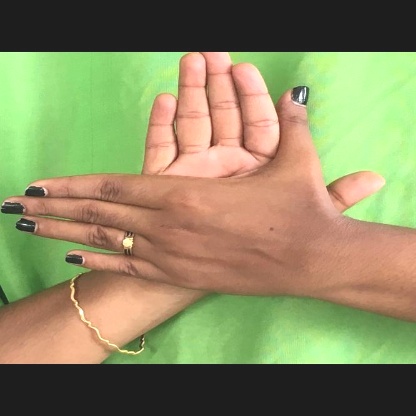
Mudra: Chakra